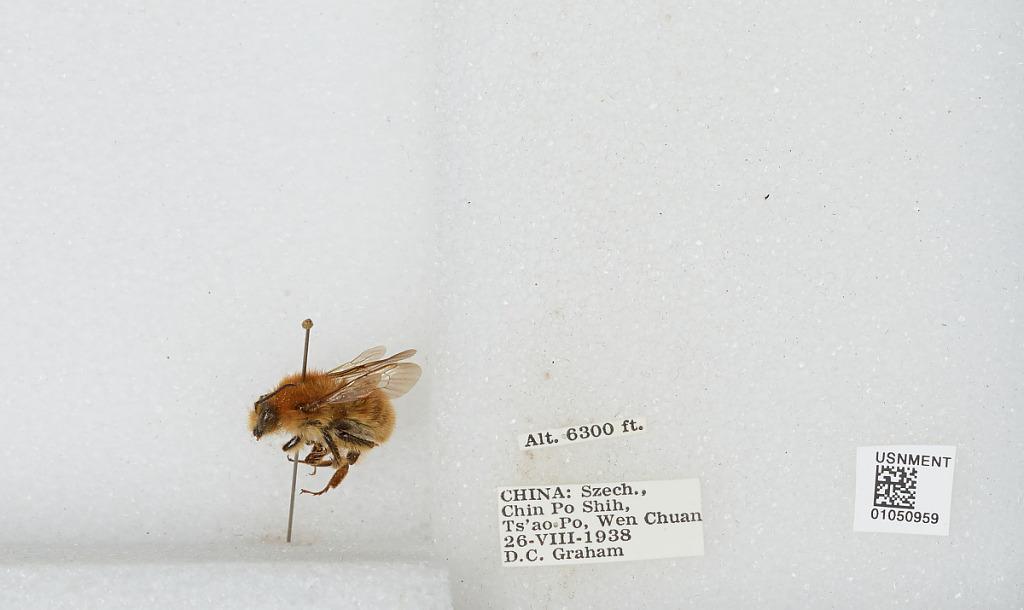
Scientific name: Bombus sp.
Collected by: D. Graham
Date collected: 1938-8-26
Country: China
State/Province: Sichuan
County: Wenchuan Xian
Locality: Chin Po Shih Ts'ao-Po